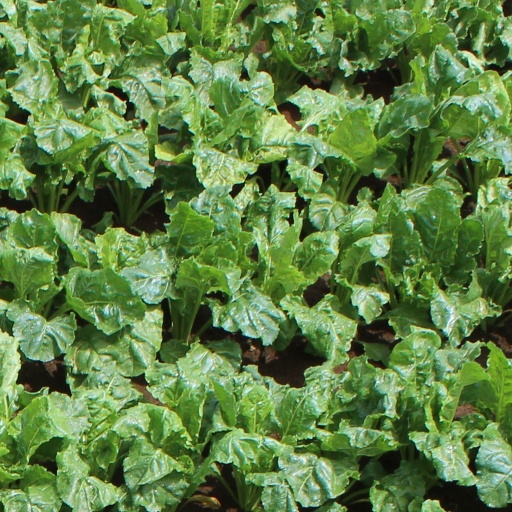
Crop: sugar beet